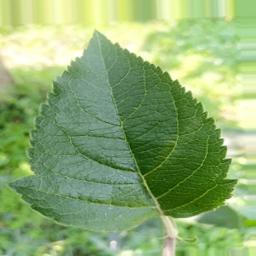
Label: Healthy